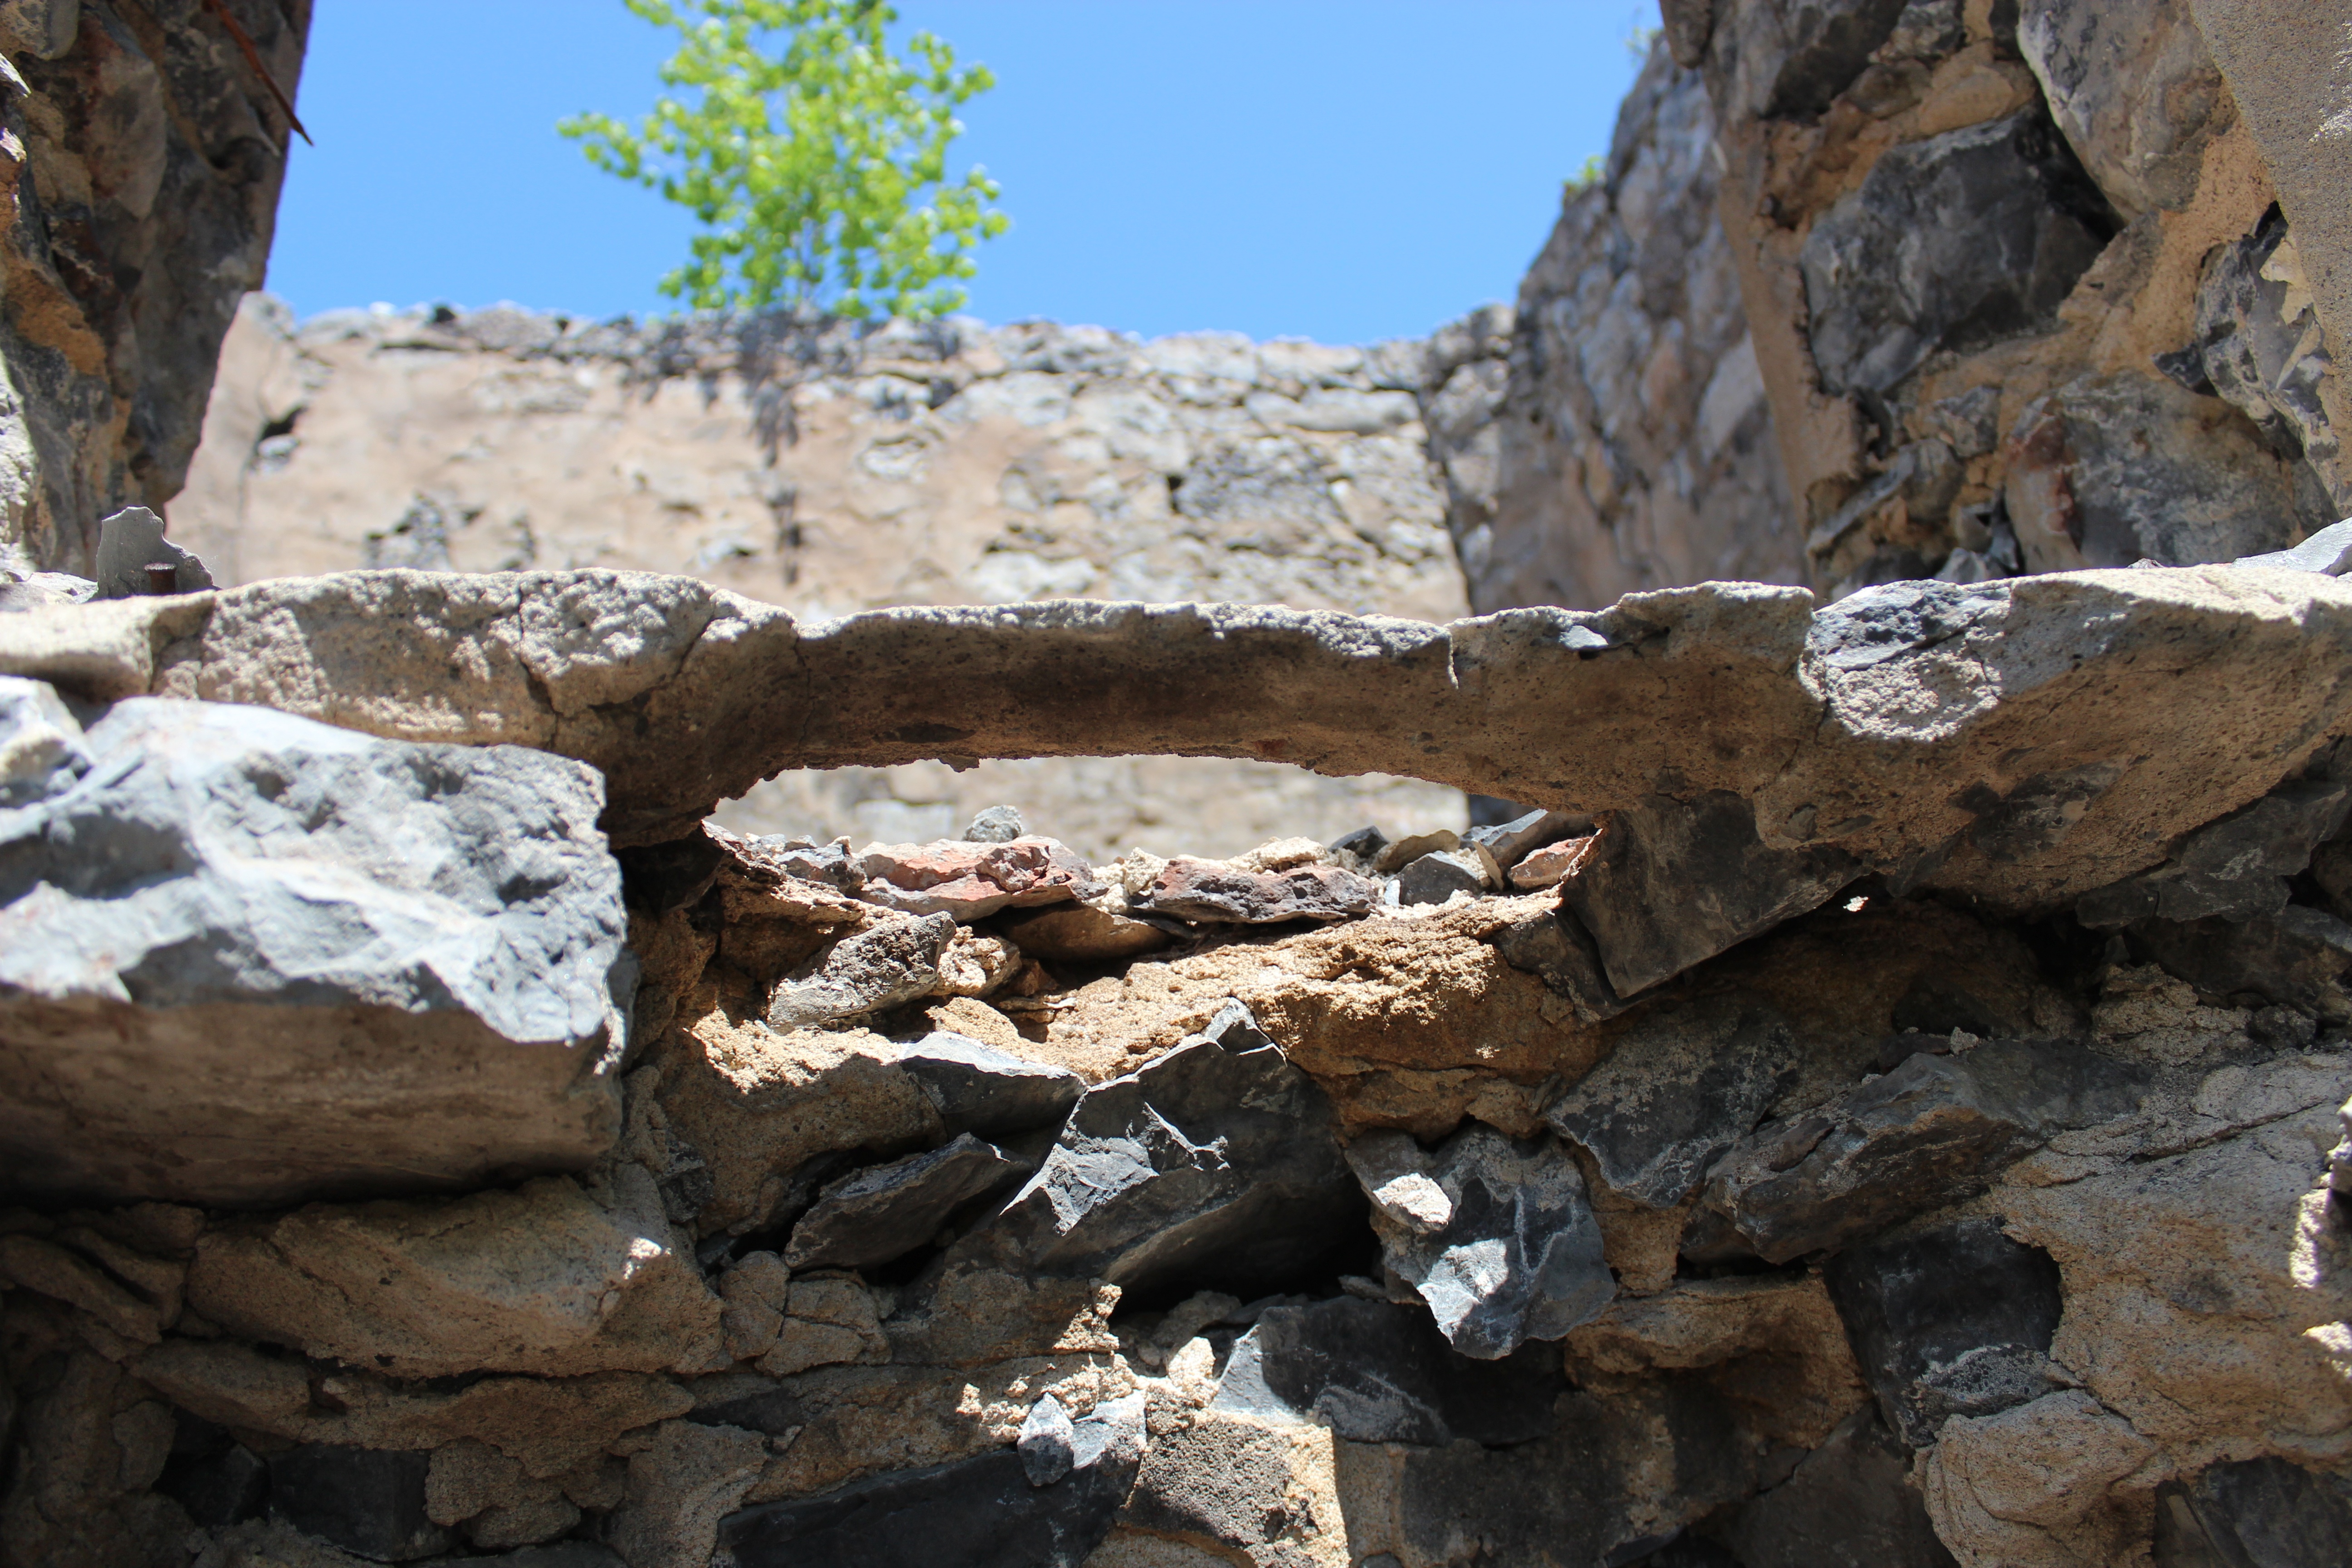
rock, wood, adventure, wall, formation, terrain, material, geology, ruins, boulder, ancient history